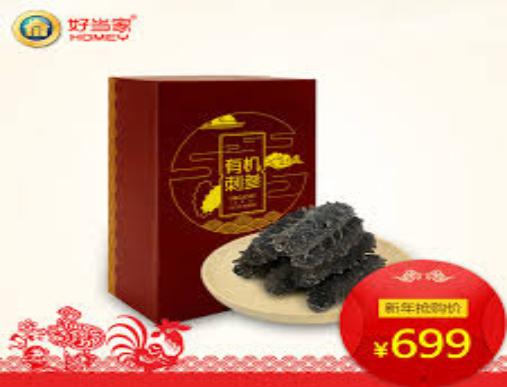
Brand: Homey
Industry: Food